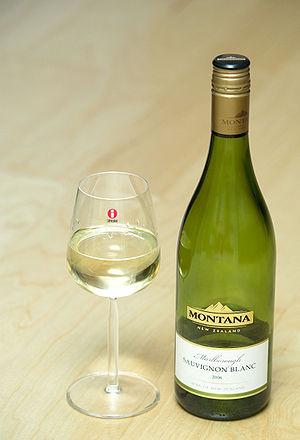
Le vin blanc est un vin produit par la fermentation alcoolique du moût des raisins à pulpe non colorée et à pellicule blanche ou noire. Il est traité de façon à conserver une couleur jaune transparente au produit final. La grande variété des vins blancs provient de la grande quantité de cépages, des modes de vinification, mais aussi du taux de sucre résiduel.
Le sauvignon B est un cépage de vigne français, très répandu en France, aux États-Unis, au Chili, en Afrique du Sud, en Australie et en Nouvelle-Zélande. Il existe une variante à grains roses, le sauvignon gris G. Il présente les mêmes caractères. Les différences mineures concernent une meilleure aptitude à la production de vins moelleux ou liquoreux.